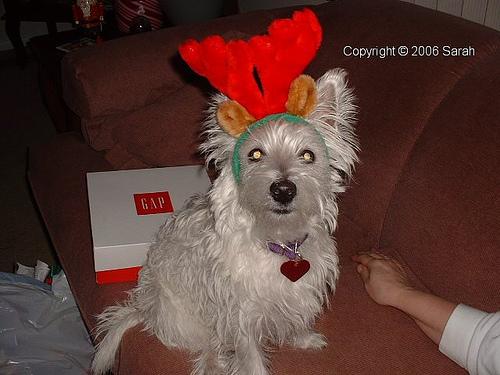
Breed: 209-n000040-West_Highland_white_terrier